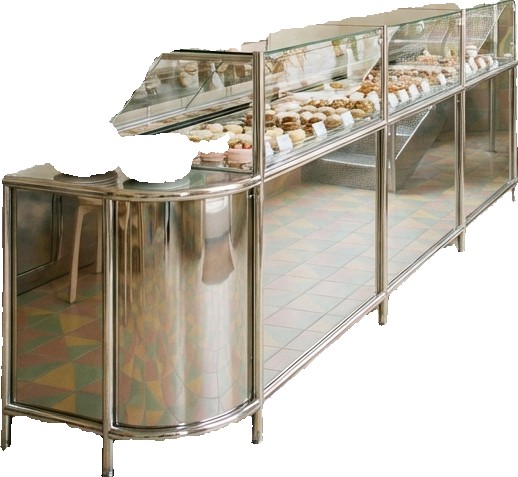
Surface category: cabinetry